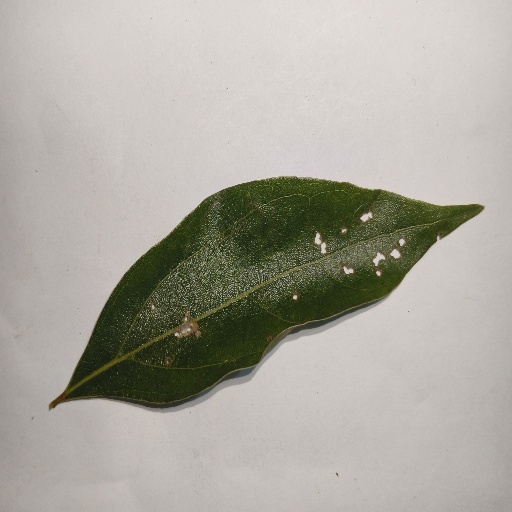
Species: Camphor
Leaf condition: Shot Hole